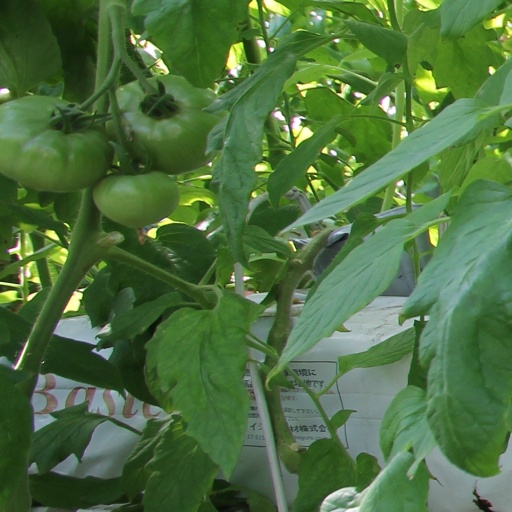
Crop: tomato